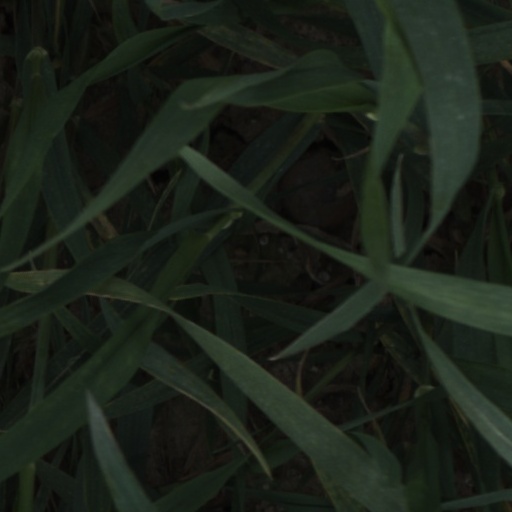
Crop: wheat